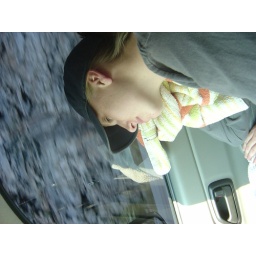
On the road to Nashville, I usually sleep alot in the car